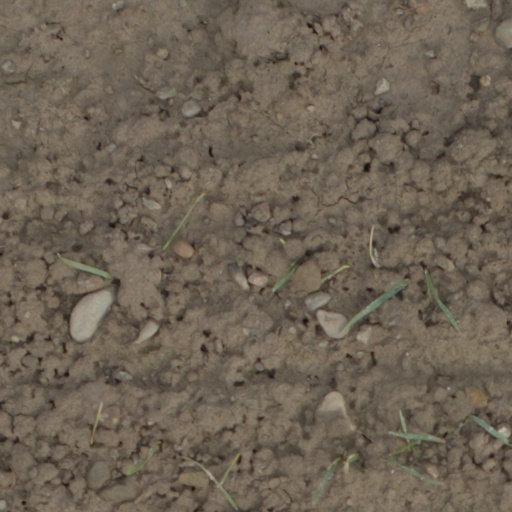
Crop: wheat